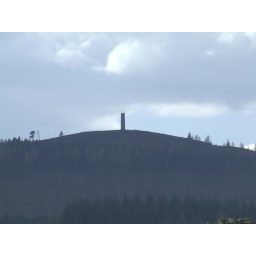
The monument on top off Scolty hill near Banchory